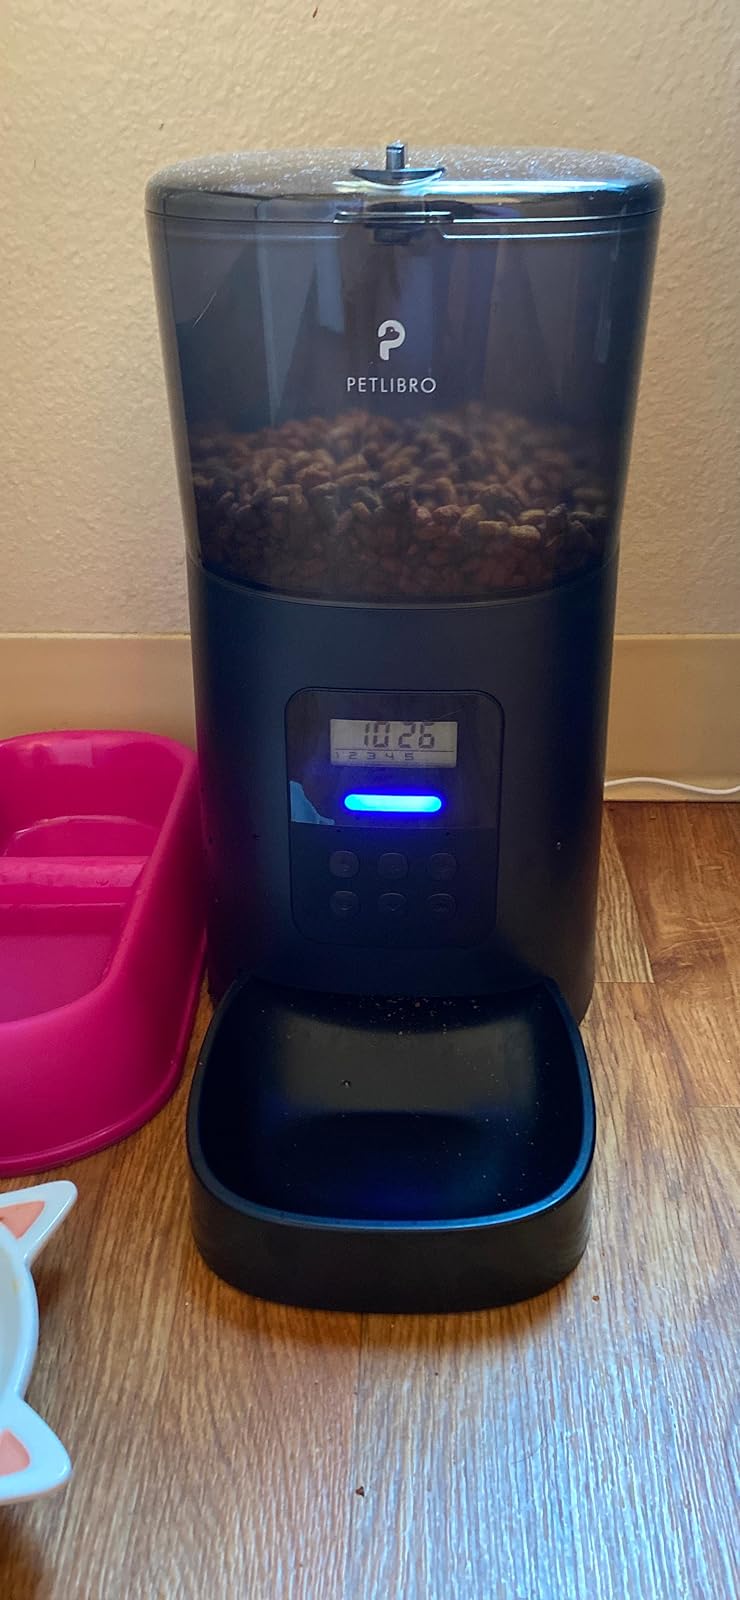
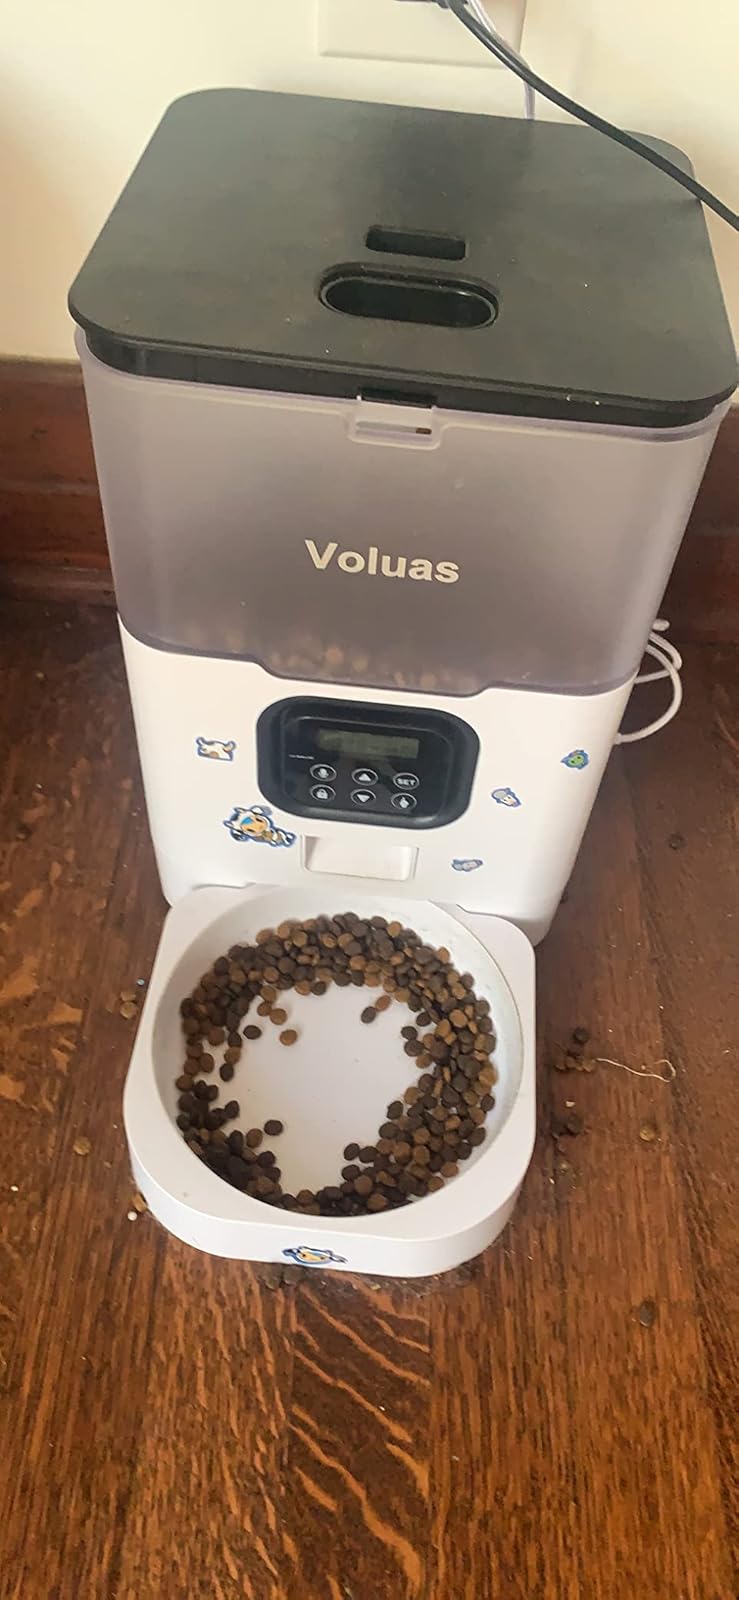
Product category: items_feeder
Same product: no